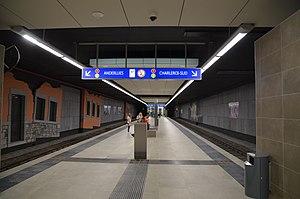
De Cartier (métro de Charleroi) - aménagement de 2019.
La station De Cartier est une station du Métro léger de Charleroi, sur l'antenne de Anderlues. Elle est située en dessous de la place du Perron à Marchienne-au-Pont. Elle dessert la maison communale annexe de Marchienne-au-Pont, des écoles, la piscine de Marchienne, des zones d'habitations…